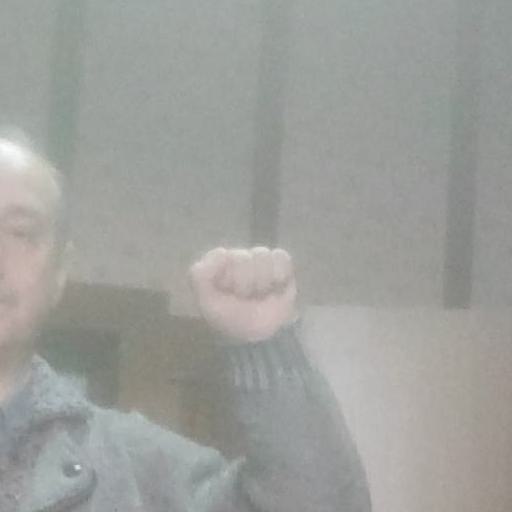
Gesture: fist